Mishmar David

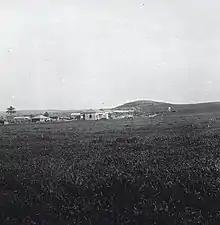
Location of the kibbutz in 1932

Mishmar David ("lit." David's Guard) is a community settlement in central Israel. Located in the Shephelah near Mazkeret Batya, it falls under the jurisdiction of Gezer Regional Council. In it had a population of . In 2003 it became the first kibbutz to be privatised.